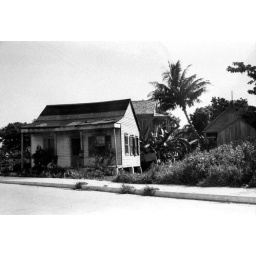
A house with a FERA poster by the door about 1935. From the Dale McDonald Collection.